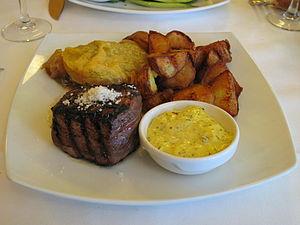
Pavé de Contrefilet grillé avec sauce béarnaise et sa Tatin d’échalotes. Restaurant ""les Ministères"", 30 rue du Bac, Paris 7e arr."
La sauce béarnaise, ou la béarnaise, est une sauce émulsifiée chaude à base de beurre clarifié, de jaune d'œuf, d'échalote, d'estragon et de cerfeuil, servie pour relever les viandes. C'est une variante de la sauce hollandaise.